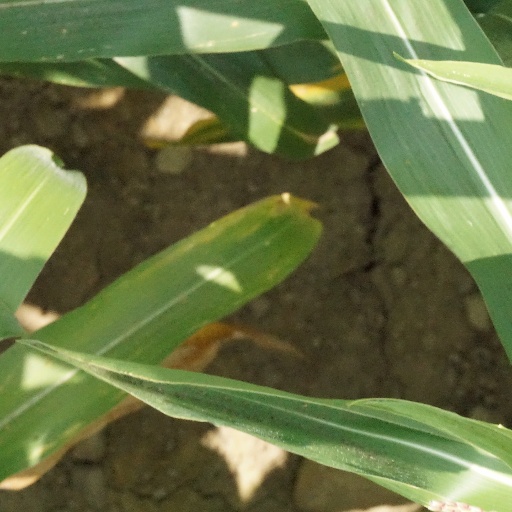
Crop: maize; corn